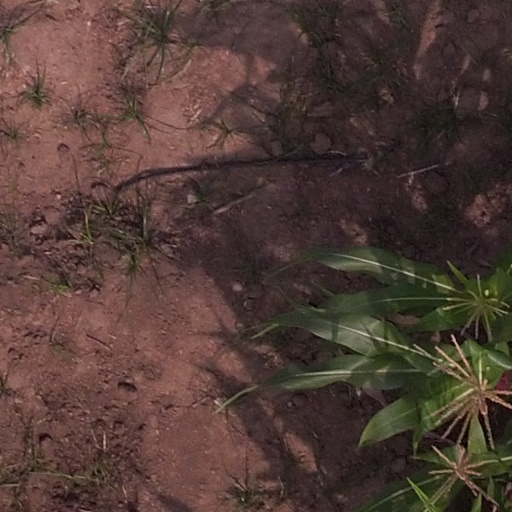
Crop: maize; corn